Light-and-shade watermark

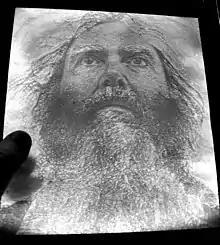
Chiaroscuro watermark. The artist Bill Fink is holding up the self portrait to light with the watermarked paper held in his hand.

A light-and-shade watermark, is a watermark image produced in a chiaroscuro style. In a traditional watermark, an image is produced in paper fibers by contrasting shades of light and dark in places where the paper is made thinner or thicker during the printing process. The resulting image has a high-contrast "black and white" quality with no graduated shading in between. In a chiaroscuro watermark, however, the fibers in the paper run from thin to thick, producing an image with many shades from light to dark. The technique was first developed in 1848 by William Henry Smith as a method to help prevent counterfeiting.